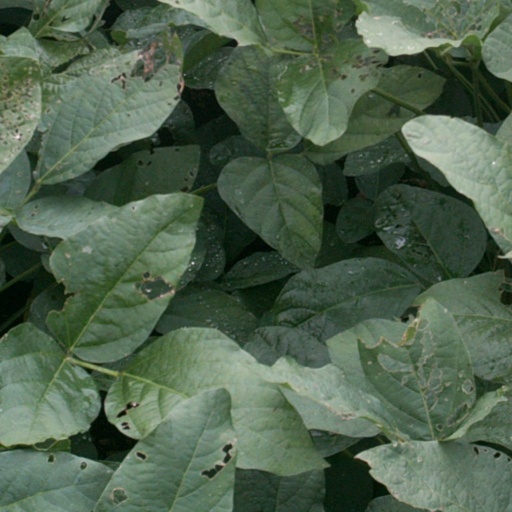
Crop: soybean